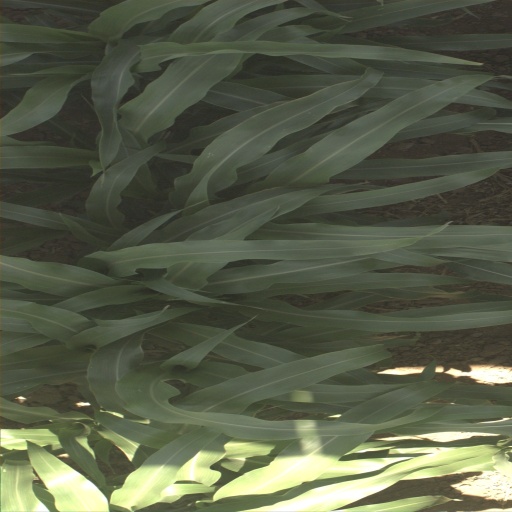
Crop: sorghum